Louise Sneed Hill

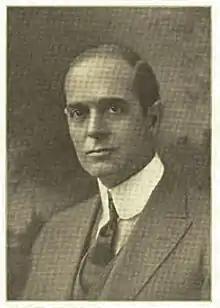
Buckeley Wells. Photo from "History of Colorado", edited by Wilbur Fiske Stone (1918).

The Hills moved into an apartment at La Veta Place in downtown Denver, on the present site of the City and County building. They had two sons there, Nathaniel and Crawford, Jr.